Westminster Standards

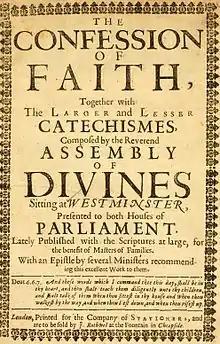
Title page of a 1658 edition of the Standards published in England. It includes the Scripture references "at large" meaning they are fully written out.

The Westminster Standards is a collective name for the documents drawn up by the Westminster Assembly (1643–1649). These include the Westminster Confession of Faith, the Westminster Shorter Catechism, the Westminster Larger Catechism, the Directory of Public Worship, and the Form of Church Government, and represent the doctrine and church polity of 17th century English and Scottish Presbyterianism. The Westminster Confession of Faith and Larger and Shorter Catechism have been adopted as doctrinal standards by a number of Reformed and Presbyterian Christian denominations, but not the Church of Scotland nor those derived directly from it.